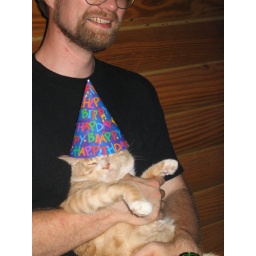
The cat in the hat